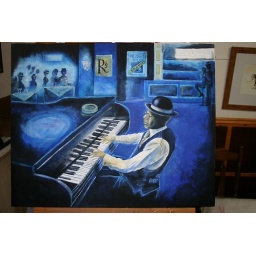
still to work on hands.. the sign over the bar and generally adding the smokey atmosperic bits